Motorcycle fairing

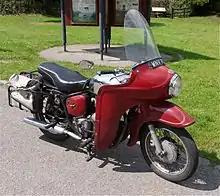
Royal Enfield Bullet with factory-optional "Airflow" touring-fairing and matching front wheel streamlining

The importance of streamlining was known very early in the 20th century, and some streamlining was seen on racing motorcycles as early as the 1920s. Although motorcycles generally have a much higher power-to-weight ratio than cars, bikes – and particularly the rider – are much less streamlined and the effects of aerodynamic drag on motorcycles are very significant. Consequently, any reduction in a motorcycle's drag coefficient pays dividends in improved performance.